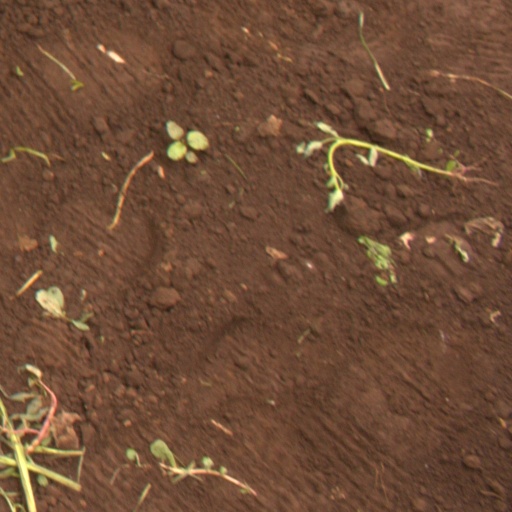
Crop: soybean